Multnomah Channel Yacht Club

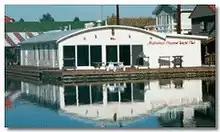
MCYC clubhouse.

The Multnomah Channel Yacht Club is a yacht club in Scappoose, Oregon, USA and is a member of the Columbia River Yachting Association.